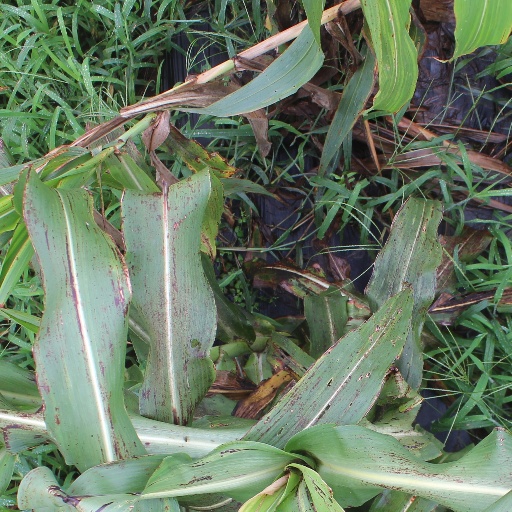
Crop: sorghum